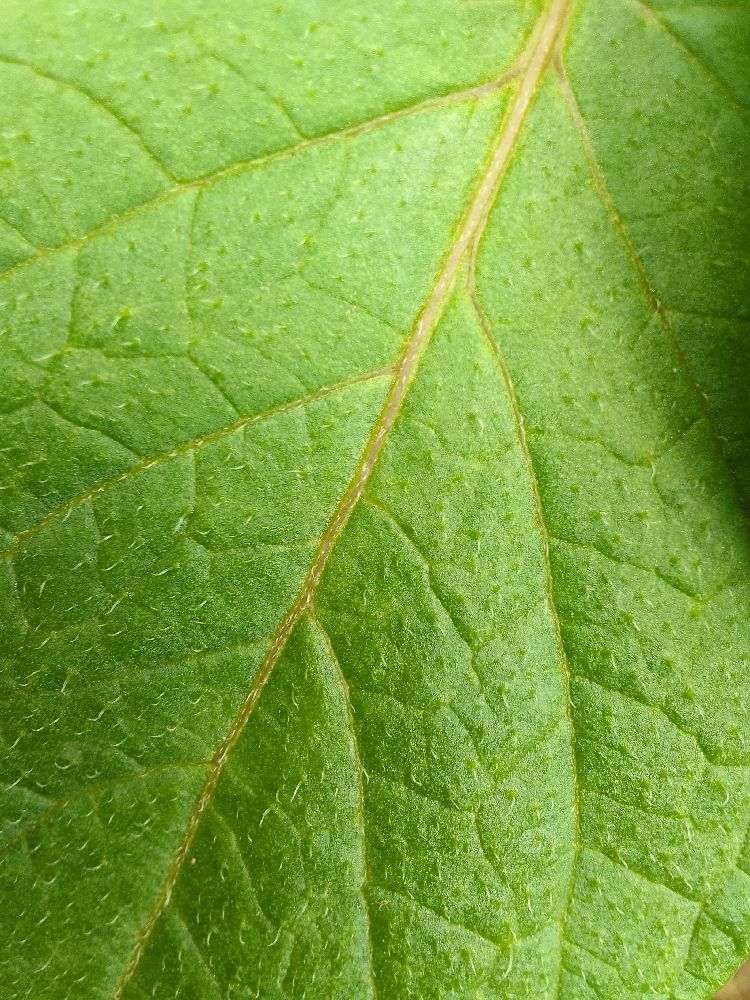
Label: Healthy